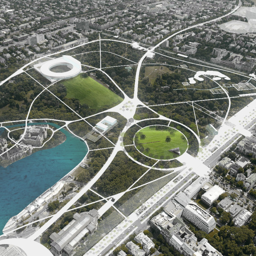
a city -- new buildings of the national collection -- competition